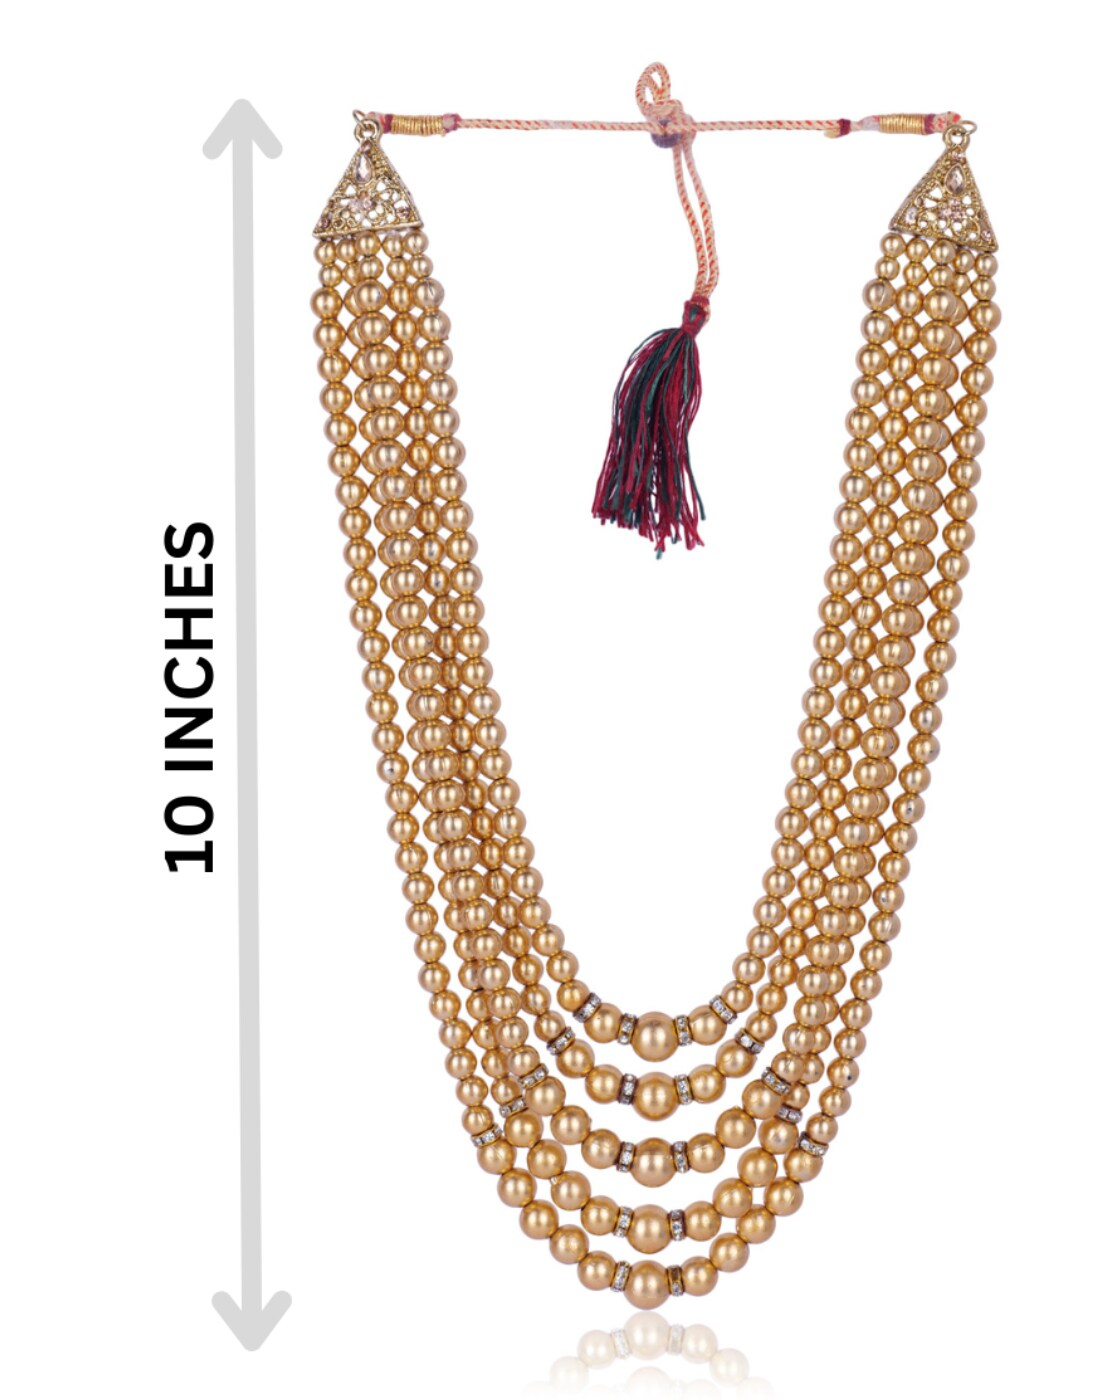
JIYANSHI FASHION: Dulha groom sherwani Necklace/Moti Mala for Men for wedding | Groom Mala and Brooch Set
Type: Chains
Brand: JIYANSHI FASHION
Price: Rs. 449
 Embrace elegance with our Sherwani Mala, a groom necklace that showcases meticulous craftsmanship for weddings. Our Dulha Moti Mala and captivating Kundan Mala are perfect additions to elevate your ensemble.
Features: COLOR: CHEEKU,IDEAL: MEN,HIGH QUALITY